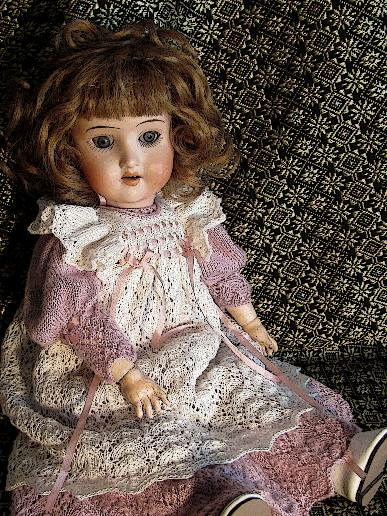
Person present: No